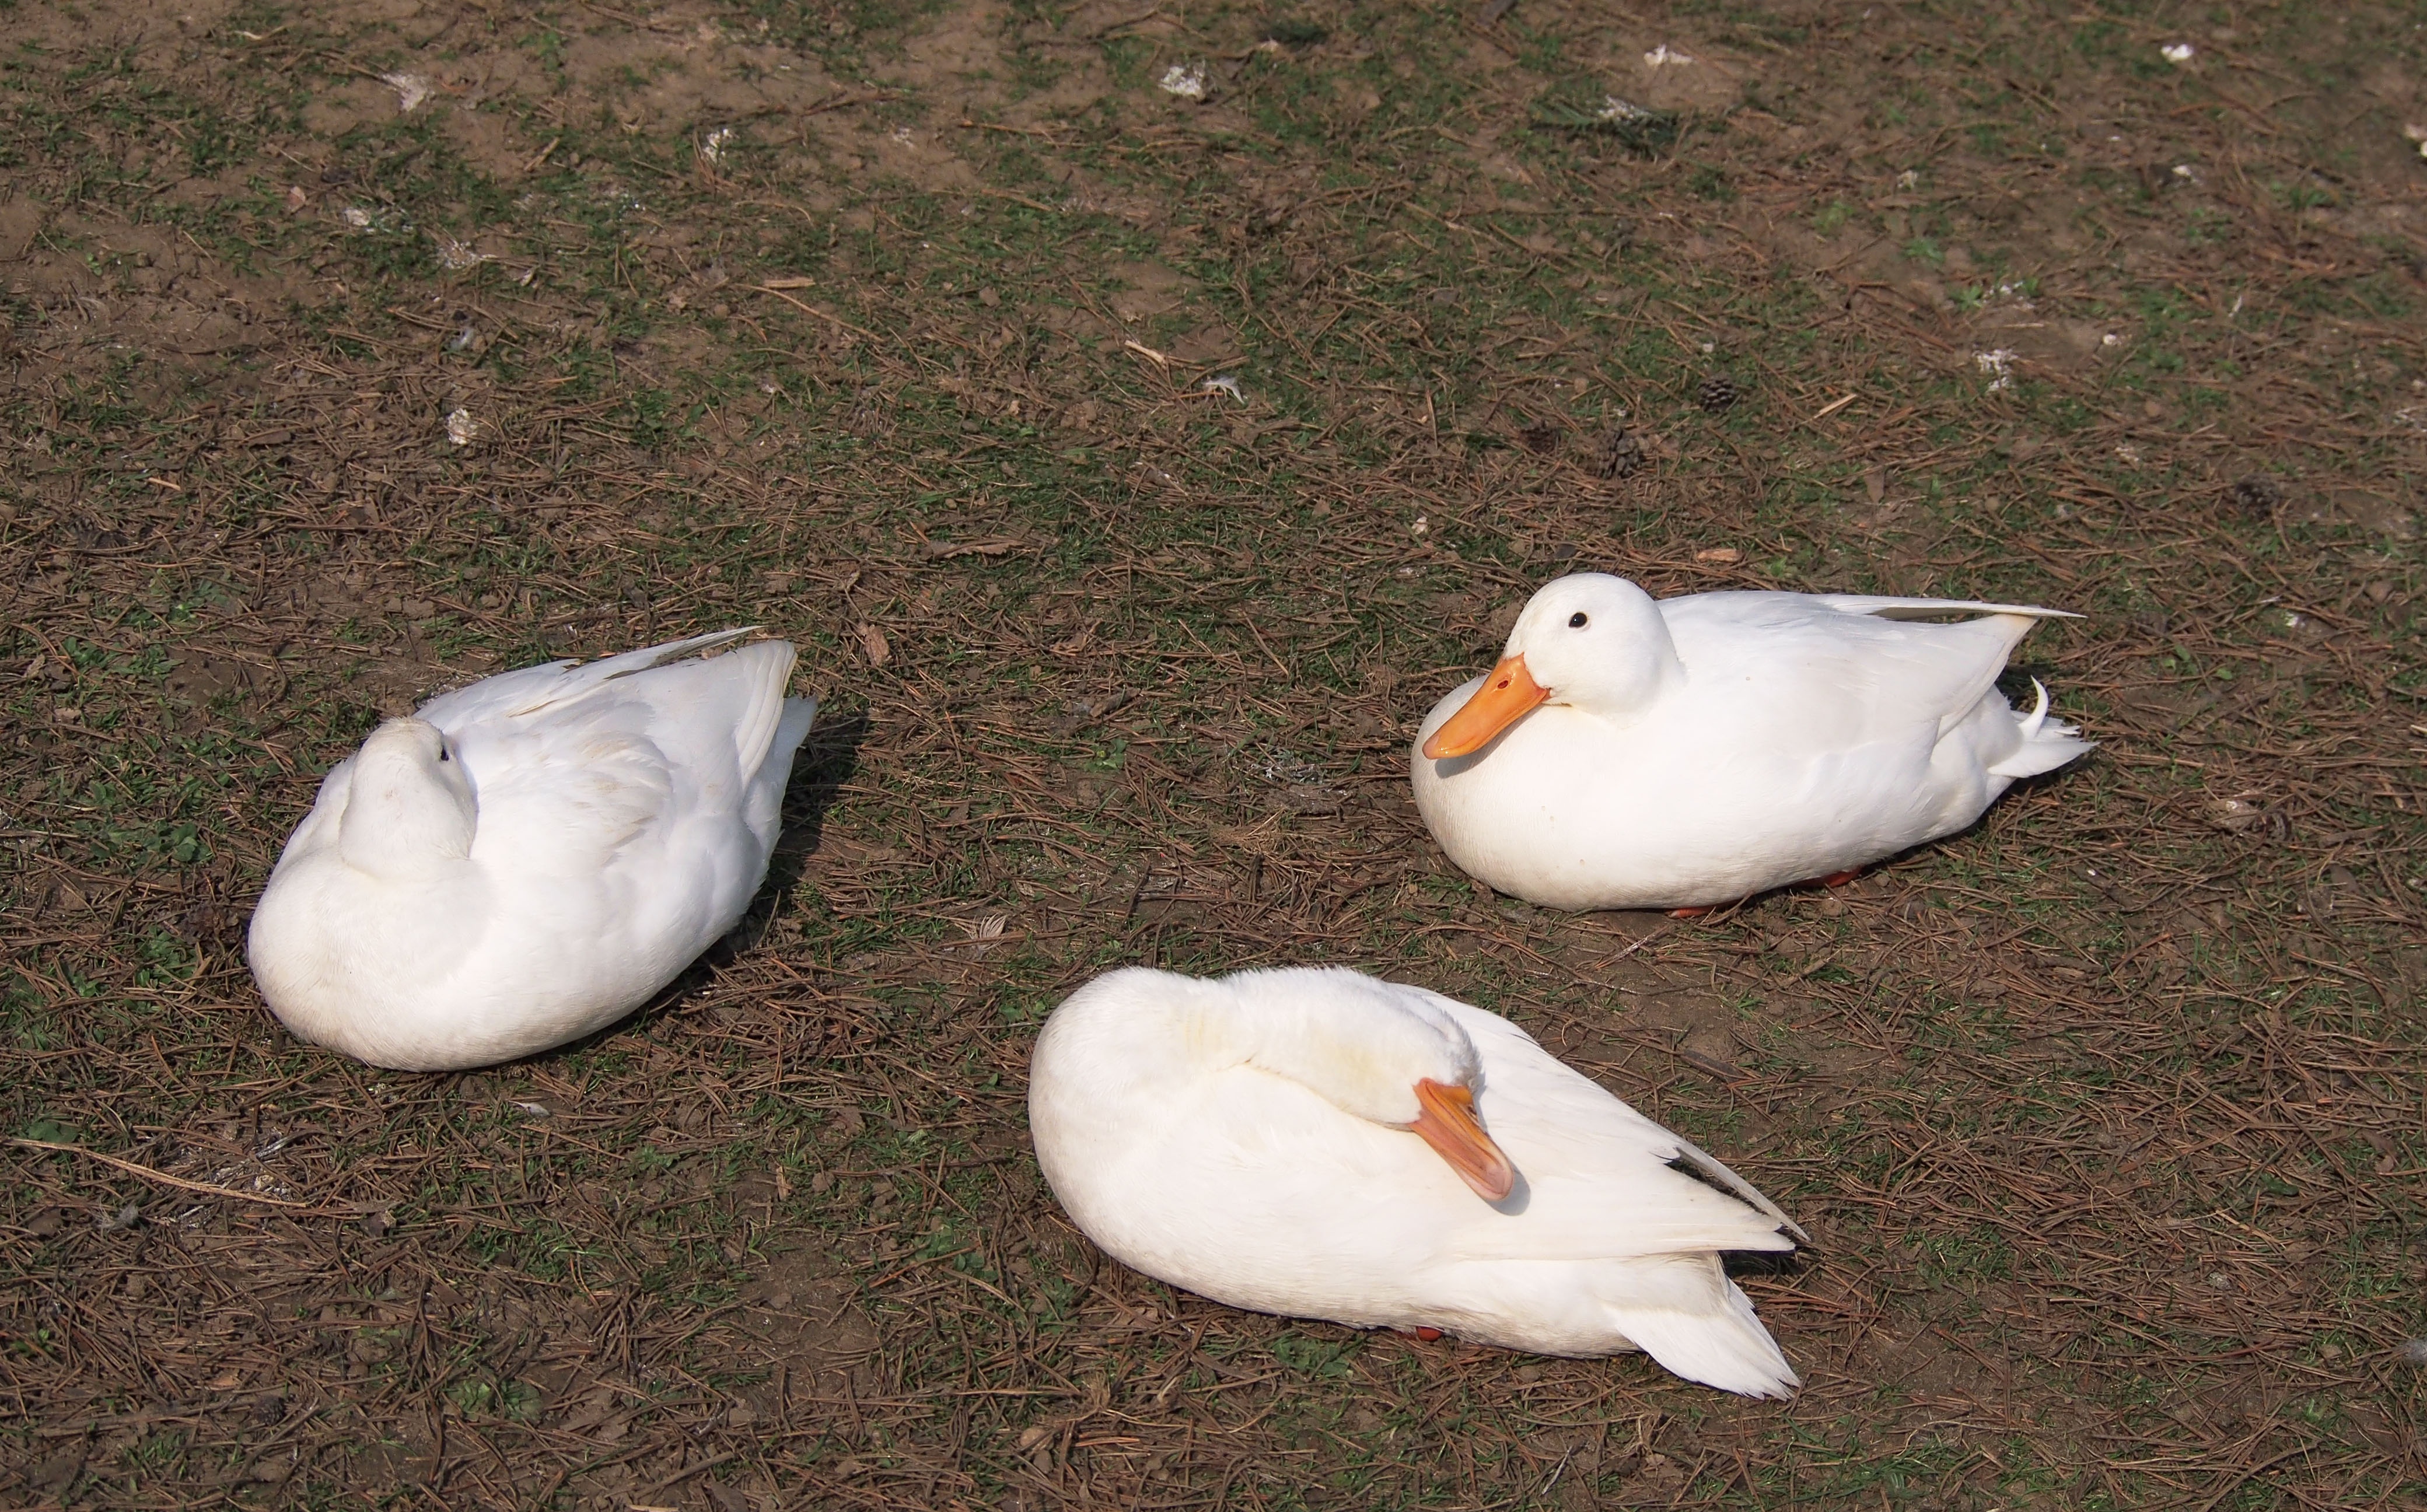
bird, wing, white, beak, fauna, poultry, sleep, three, duck, goose, vertebrate, ducks, 3, waterfowl, idyll, water bird, doze, white duck, ducks geese and swans, domestic ducks